Stress Relief (The Office)

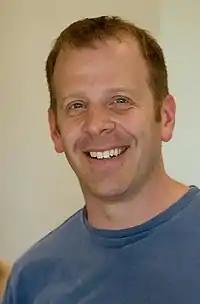
"The Office" actor and producer Paul Lieberstein wrote "Stress Relief".

"Stress Relief" was directed by Jeffrey Blitz and written by Paul Lieberstein, who also plays Toby Flenderson on the show. The episode originally aired on NBC in the United States on February 1, 2009, immediately after the broadcast of Super Bowl XLIII. NBC decided to air "The Office" after the Super Bowl, rather than another show, due to positive feedback the series received from short promo commercials it aired during the 2008 Summer Olympics. Some criticized the decision to place an episode of "The Office", an already established NBC series, after the Super Bowl instead of a new show, and suggested it meant the network lacked any exceptional new material.